Prostate cancer

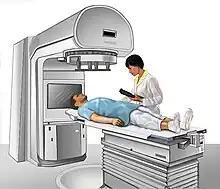
Setup for radiation therapy. The person lies flat while a radiation beam is focused on the tumor site.

Men diagnosed with low-risk cases of prostate cancer often defer treatment and are monitored regularly for cancer progression by active surveillance, which involves testing for tumor growth at fixed intervals by PSA tests (around every six months), digital rectal exam (annually), and MRI or repeat biopsies (every one to three years). This program continues until increases in PSA levels, Gleason grade, or tumor size indicate a higher-risk tumor that may require intervention. At least half of men remain on active surveillance, never requiring more direct treatment for their prostate tumors.